Whale watching in Ireland

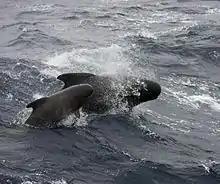
Long-finned pilot whales near the Goban Spur, off the coast of Ireland

Between 1900 and 1925 a whaling operation existed on the west coast of Ireland. Following reduced catch, the operation closed in 1925 for economic reasons. Whaling was banned in Irish waters by the Whale Fisheries Act, 1937, following which whale numbers are believed to have increased, although there is contention over the degree to which this is caused by the cessation of whaling and by global warming.